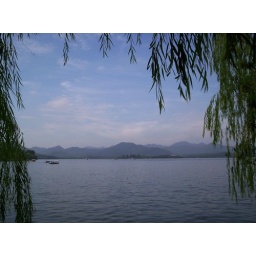
The lake was originally a boggy lagoon. Really a bottle neck in the Qiantang river.